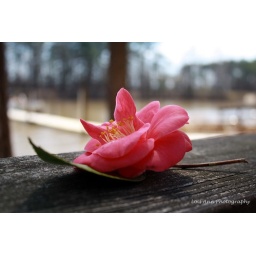
This is a flower Johanna found on the ground and carried around all day.